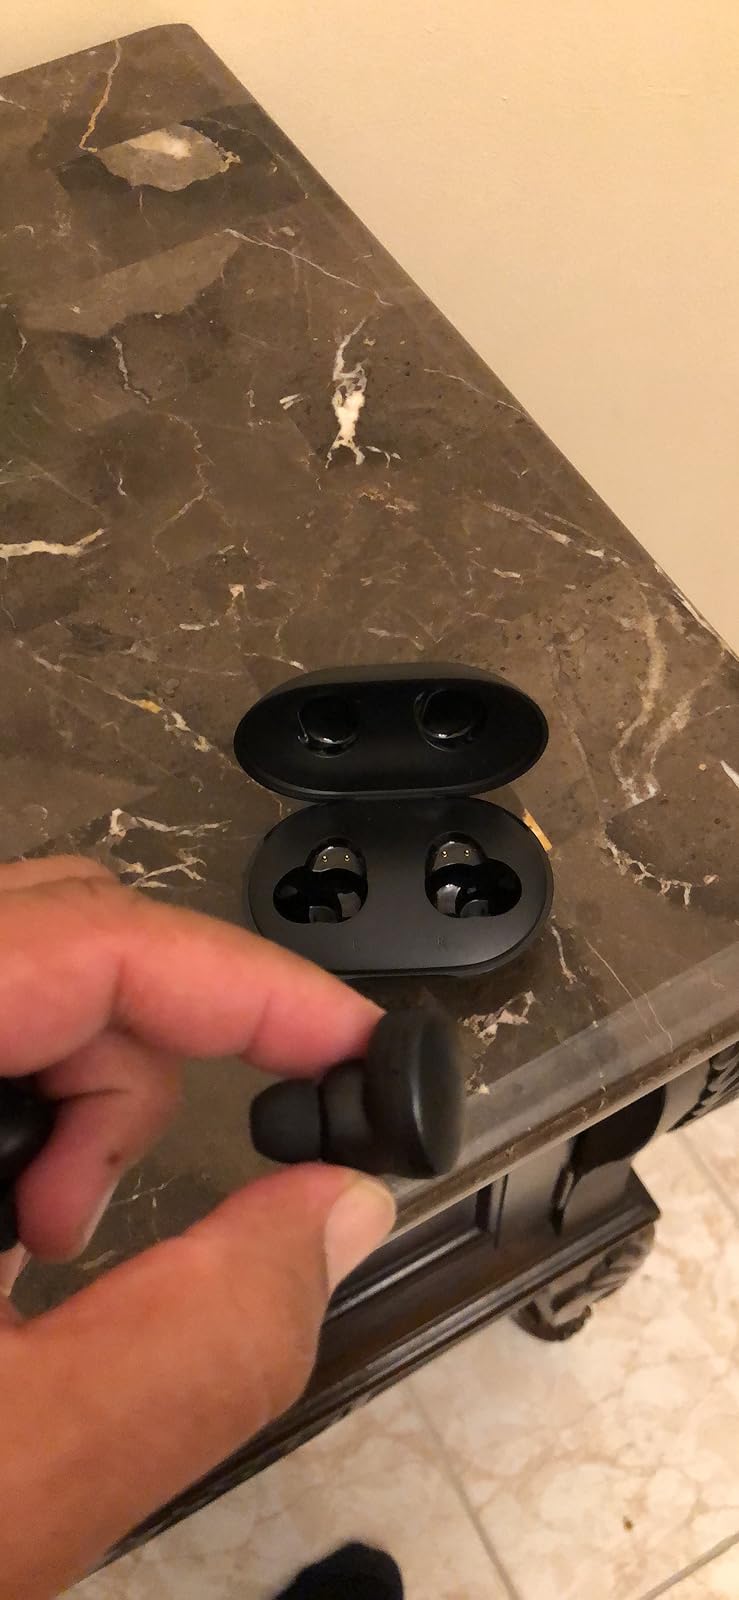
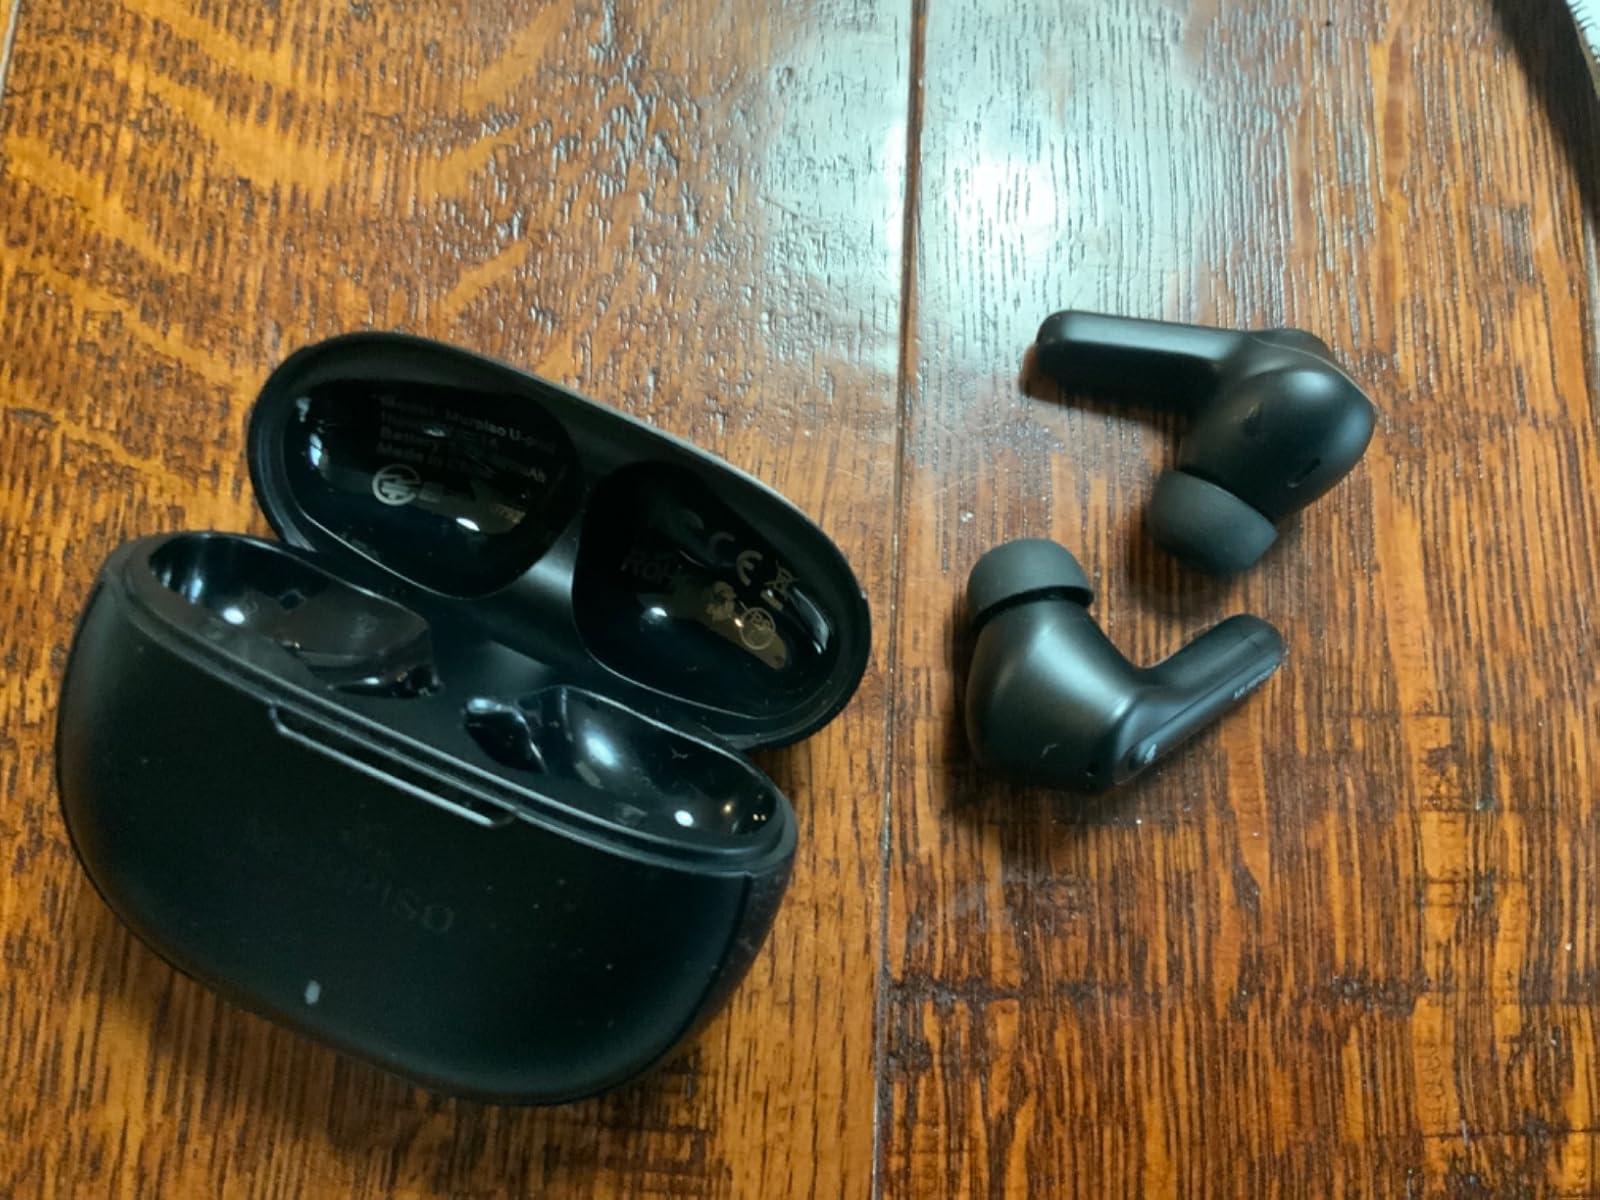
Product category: earbuds
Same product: no